Love ... and Other Bad Habits

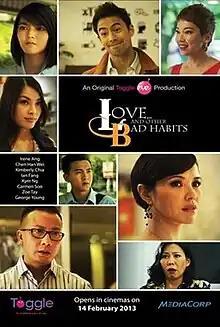
Theatrical release poster

Love ... and Other Bad Habits is a 2013 Singaporean romantic drama film directed by Lee Thean-jeen. It is Singapore’s first telemovie to be shown in cinemas and the first local theatrically released film to have an alternative ending screened at different locations. Distributed by Cathay-Keris Films, the film stars Zoe Tay, Chen Hanwei, George Young, Carmen Soo, Ian Fang, Kimberly Chia and Kym Ng.